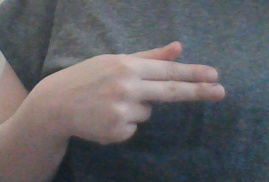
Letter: ghain